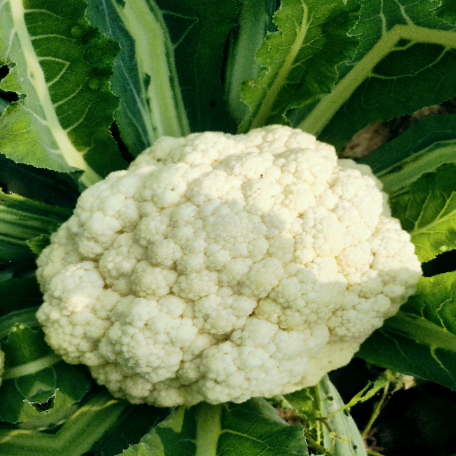
Label: Disease Free